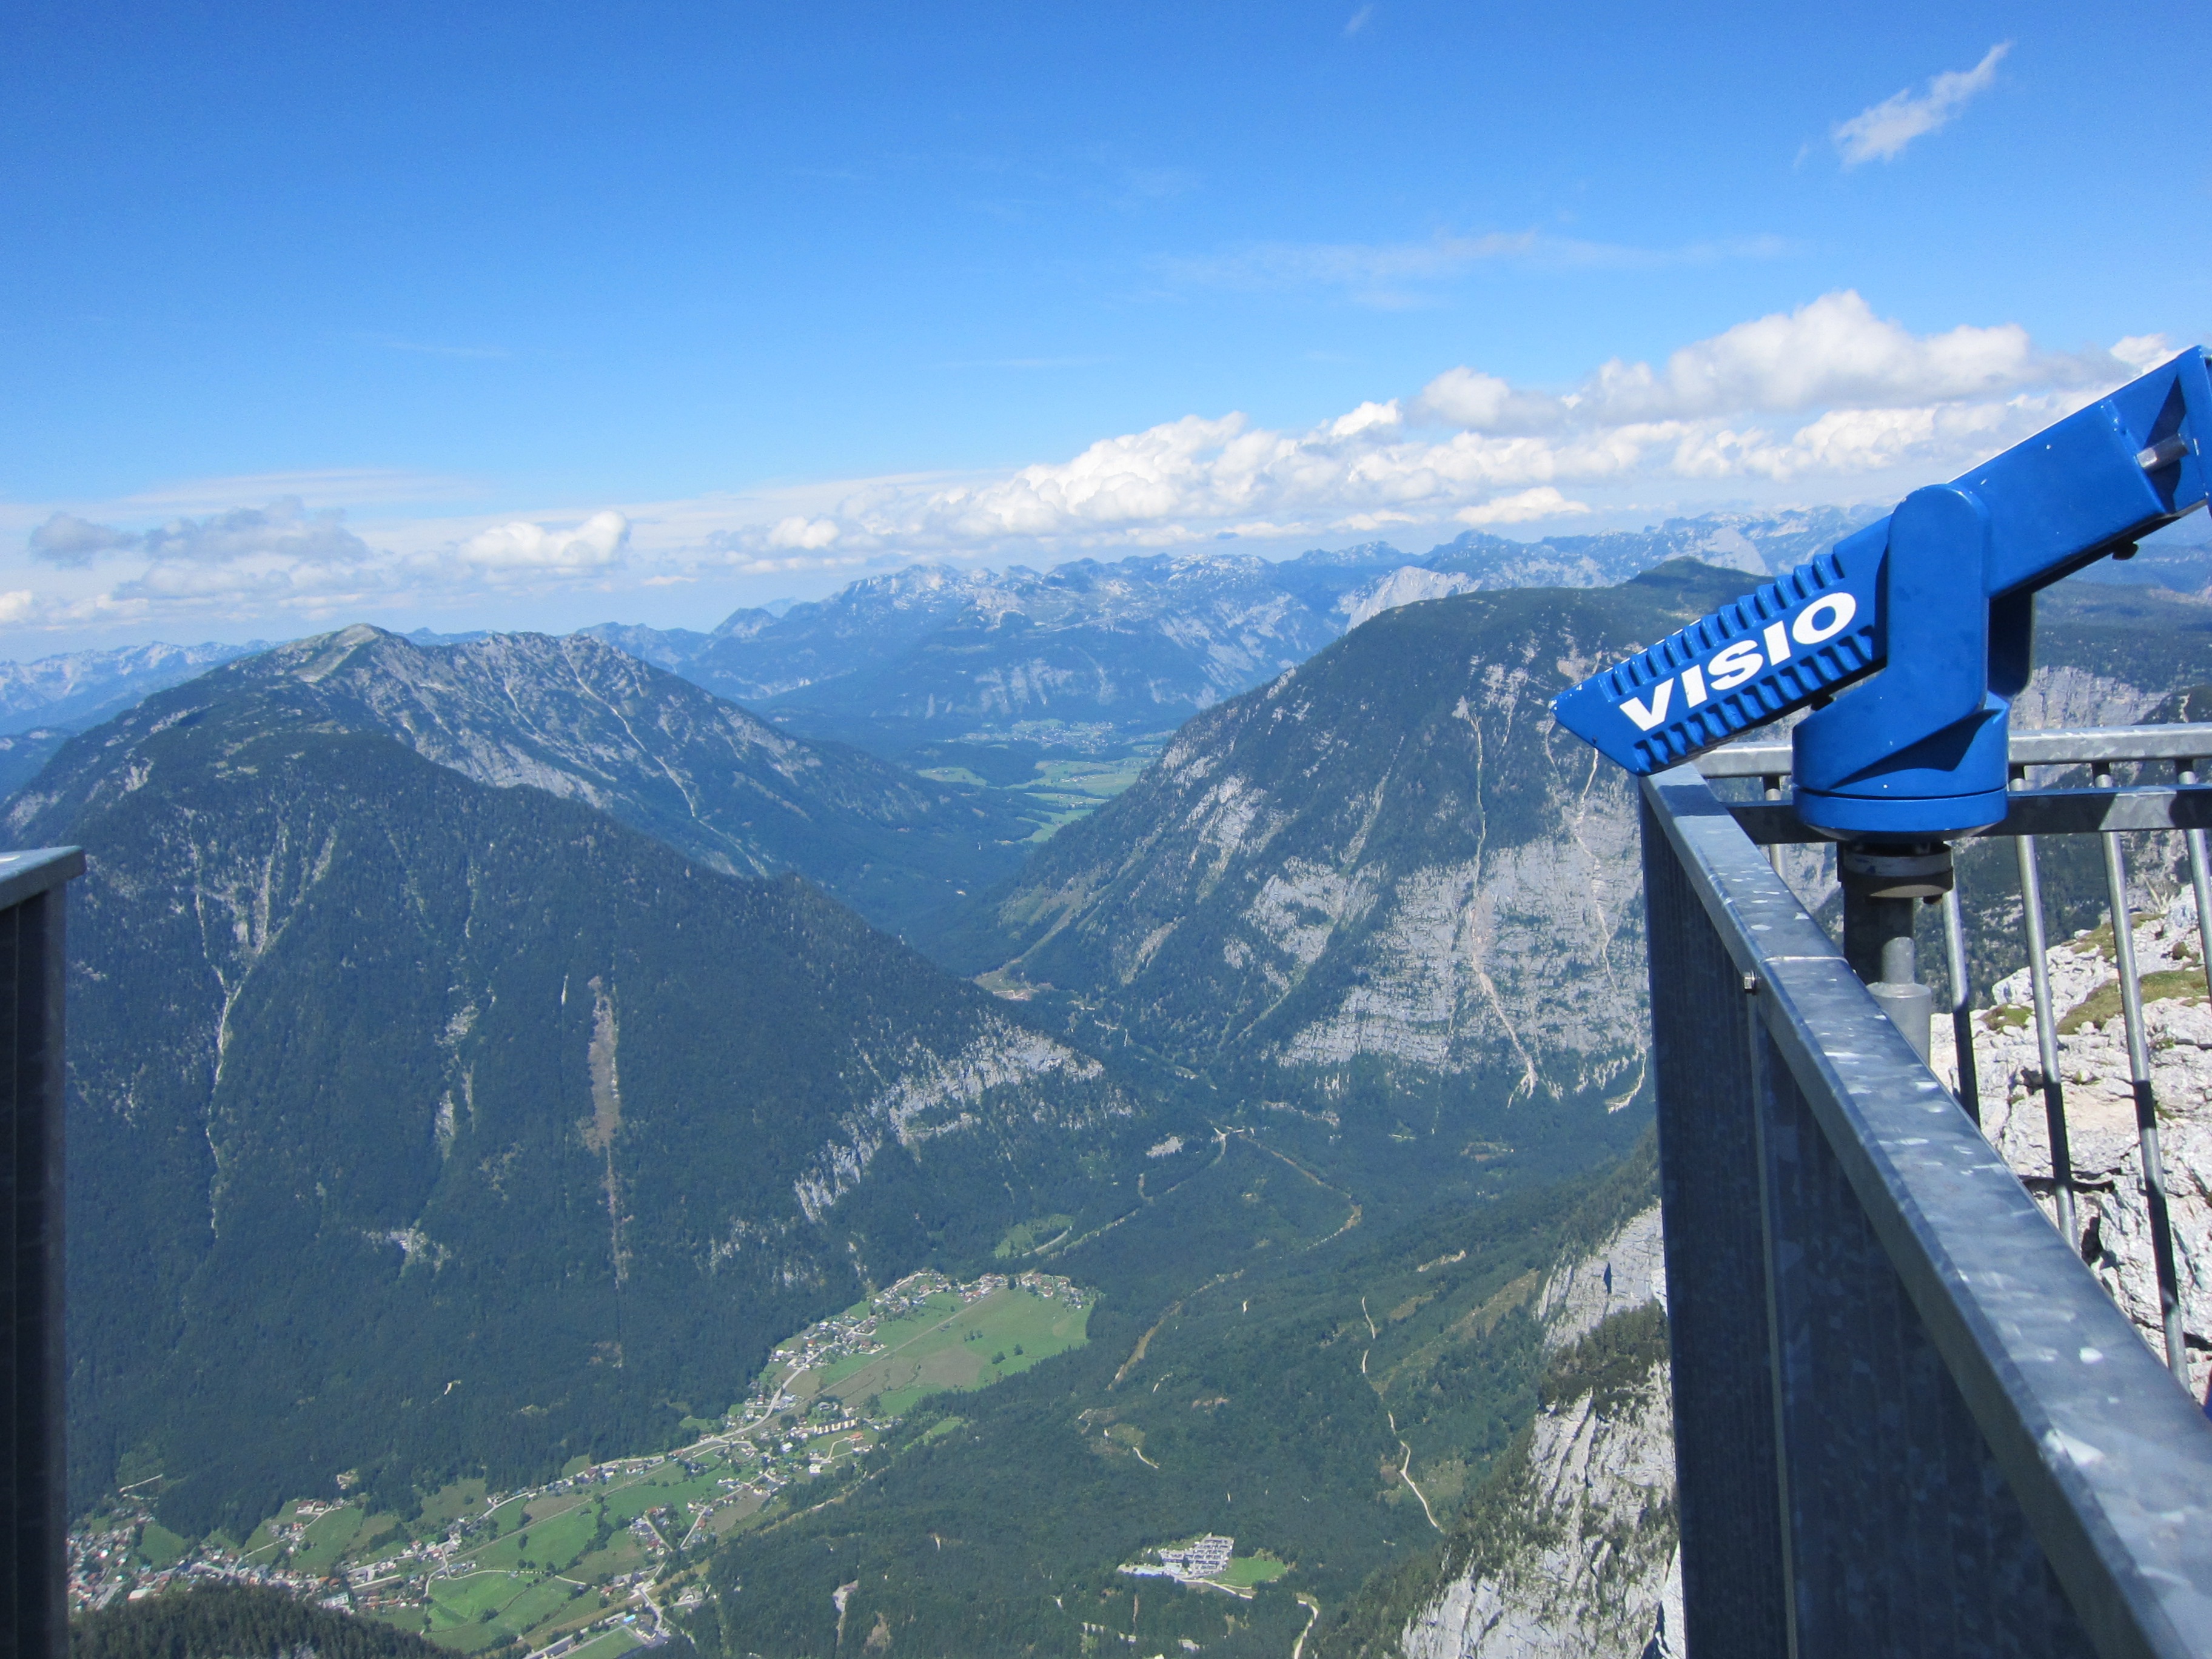
landscape, mountain, adventure, mountain range, extreme sport, ridge, austria, mountains, alps, viewpoint, landform, mountain pass, outdoor recreation, mountainous landforms